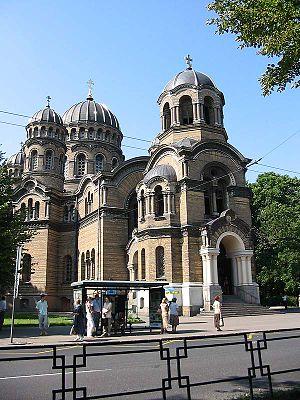
La cathédrale de la Nativité à Riga en Lettonie est la cathédrale orthodoxe du diocèse. Elle est vouée à la Nativité du Seigneur. Elle se trouve au bord du parc de l'Esplanade.
L'Église orthodoxe de Lettonie est une juridiction auto-administrée de l'Église orthodoxe rattachée canoniquement au Patriarcat de Moscou et de toute la Russie. Le chef de l'Église porte le titre d'archevêque de Riga et de toute la Lettonie, avec résidence à Rīga. Le titulaire actuel est le métropolite Alexandre, depuis le 23 juillet 1989.
L'architecture néo-byzantine est apparue en Russie impériale autour de 1850 et devient particulièrement prisée pour l'architecture religieuse, pendant le règne d'Alexandre II. Le style byzantin remplace ainsi le style russo-byzantin en vogue depuis Constantin Thon.